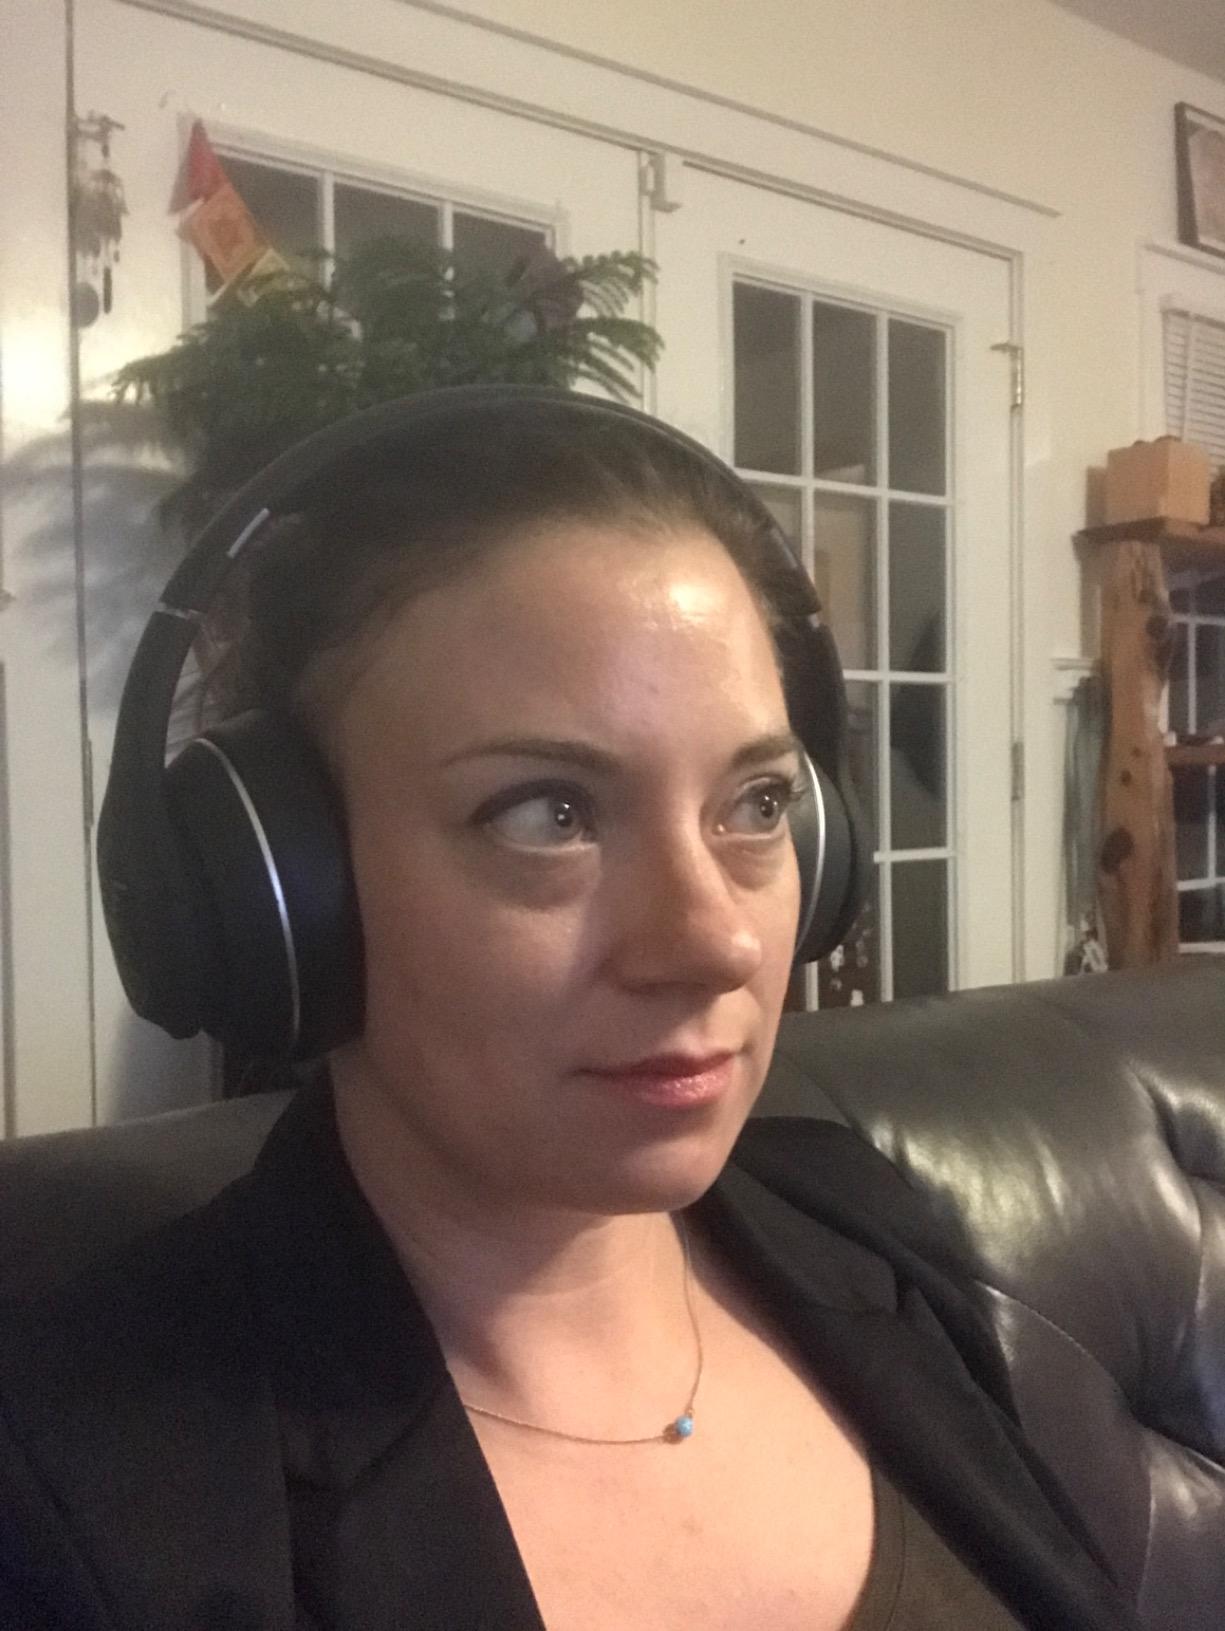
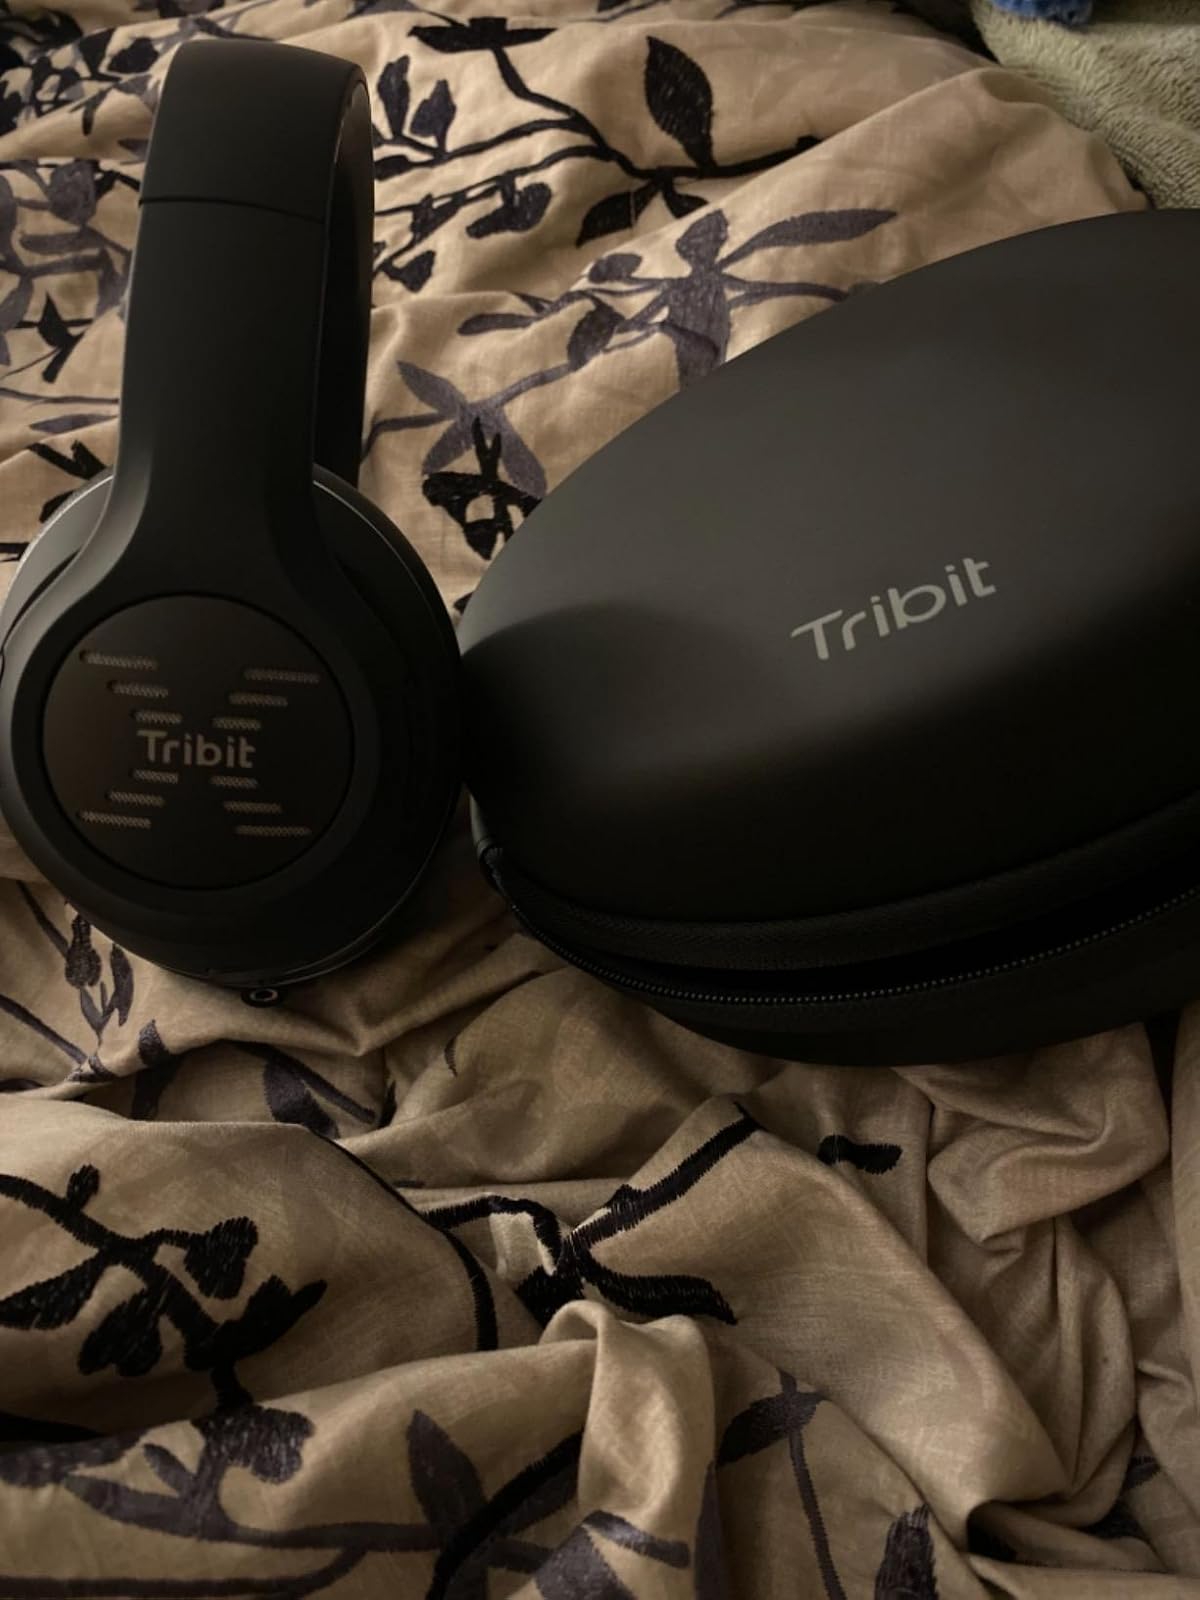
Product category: headphones
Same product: yes